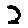
Label: 2